Eddy Avenue

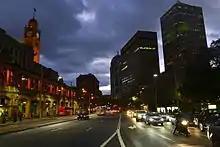
Westbound view in March 2016

Eddy Avenue is a street in the Sydney central business district of New South Wales, Australia. It runs west from Elizabeth Street to Pitt Street outside Central station.